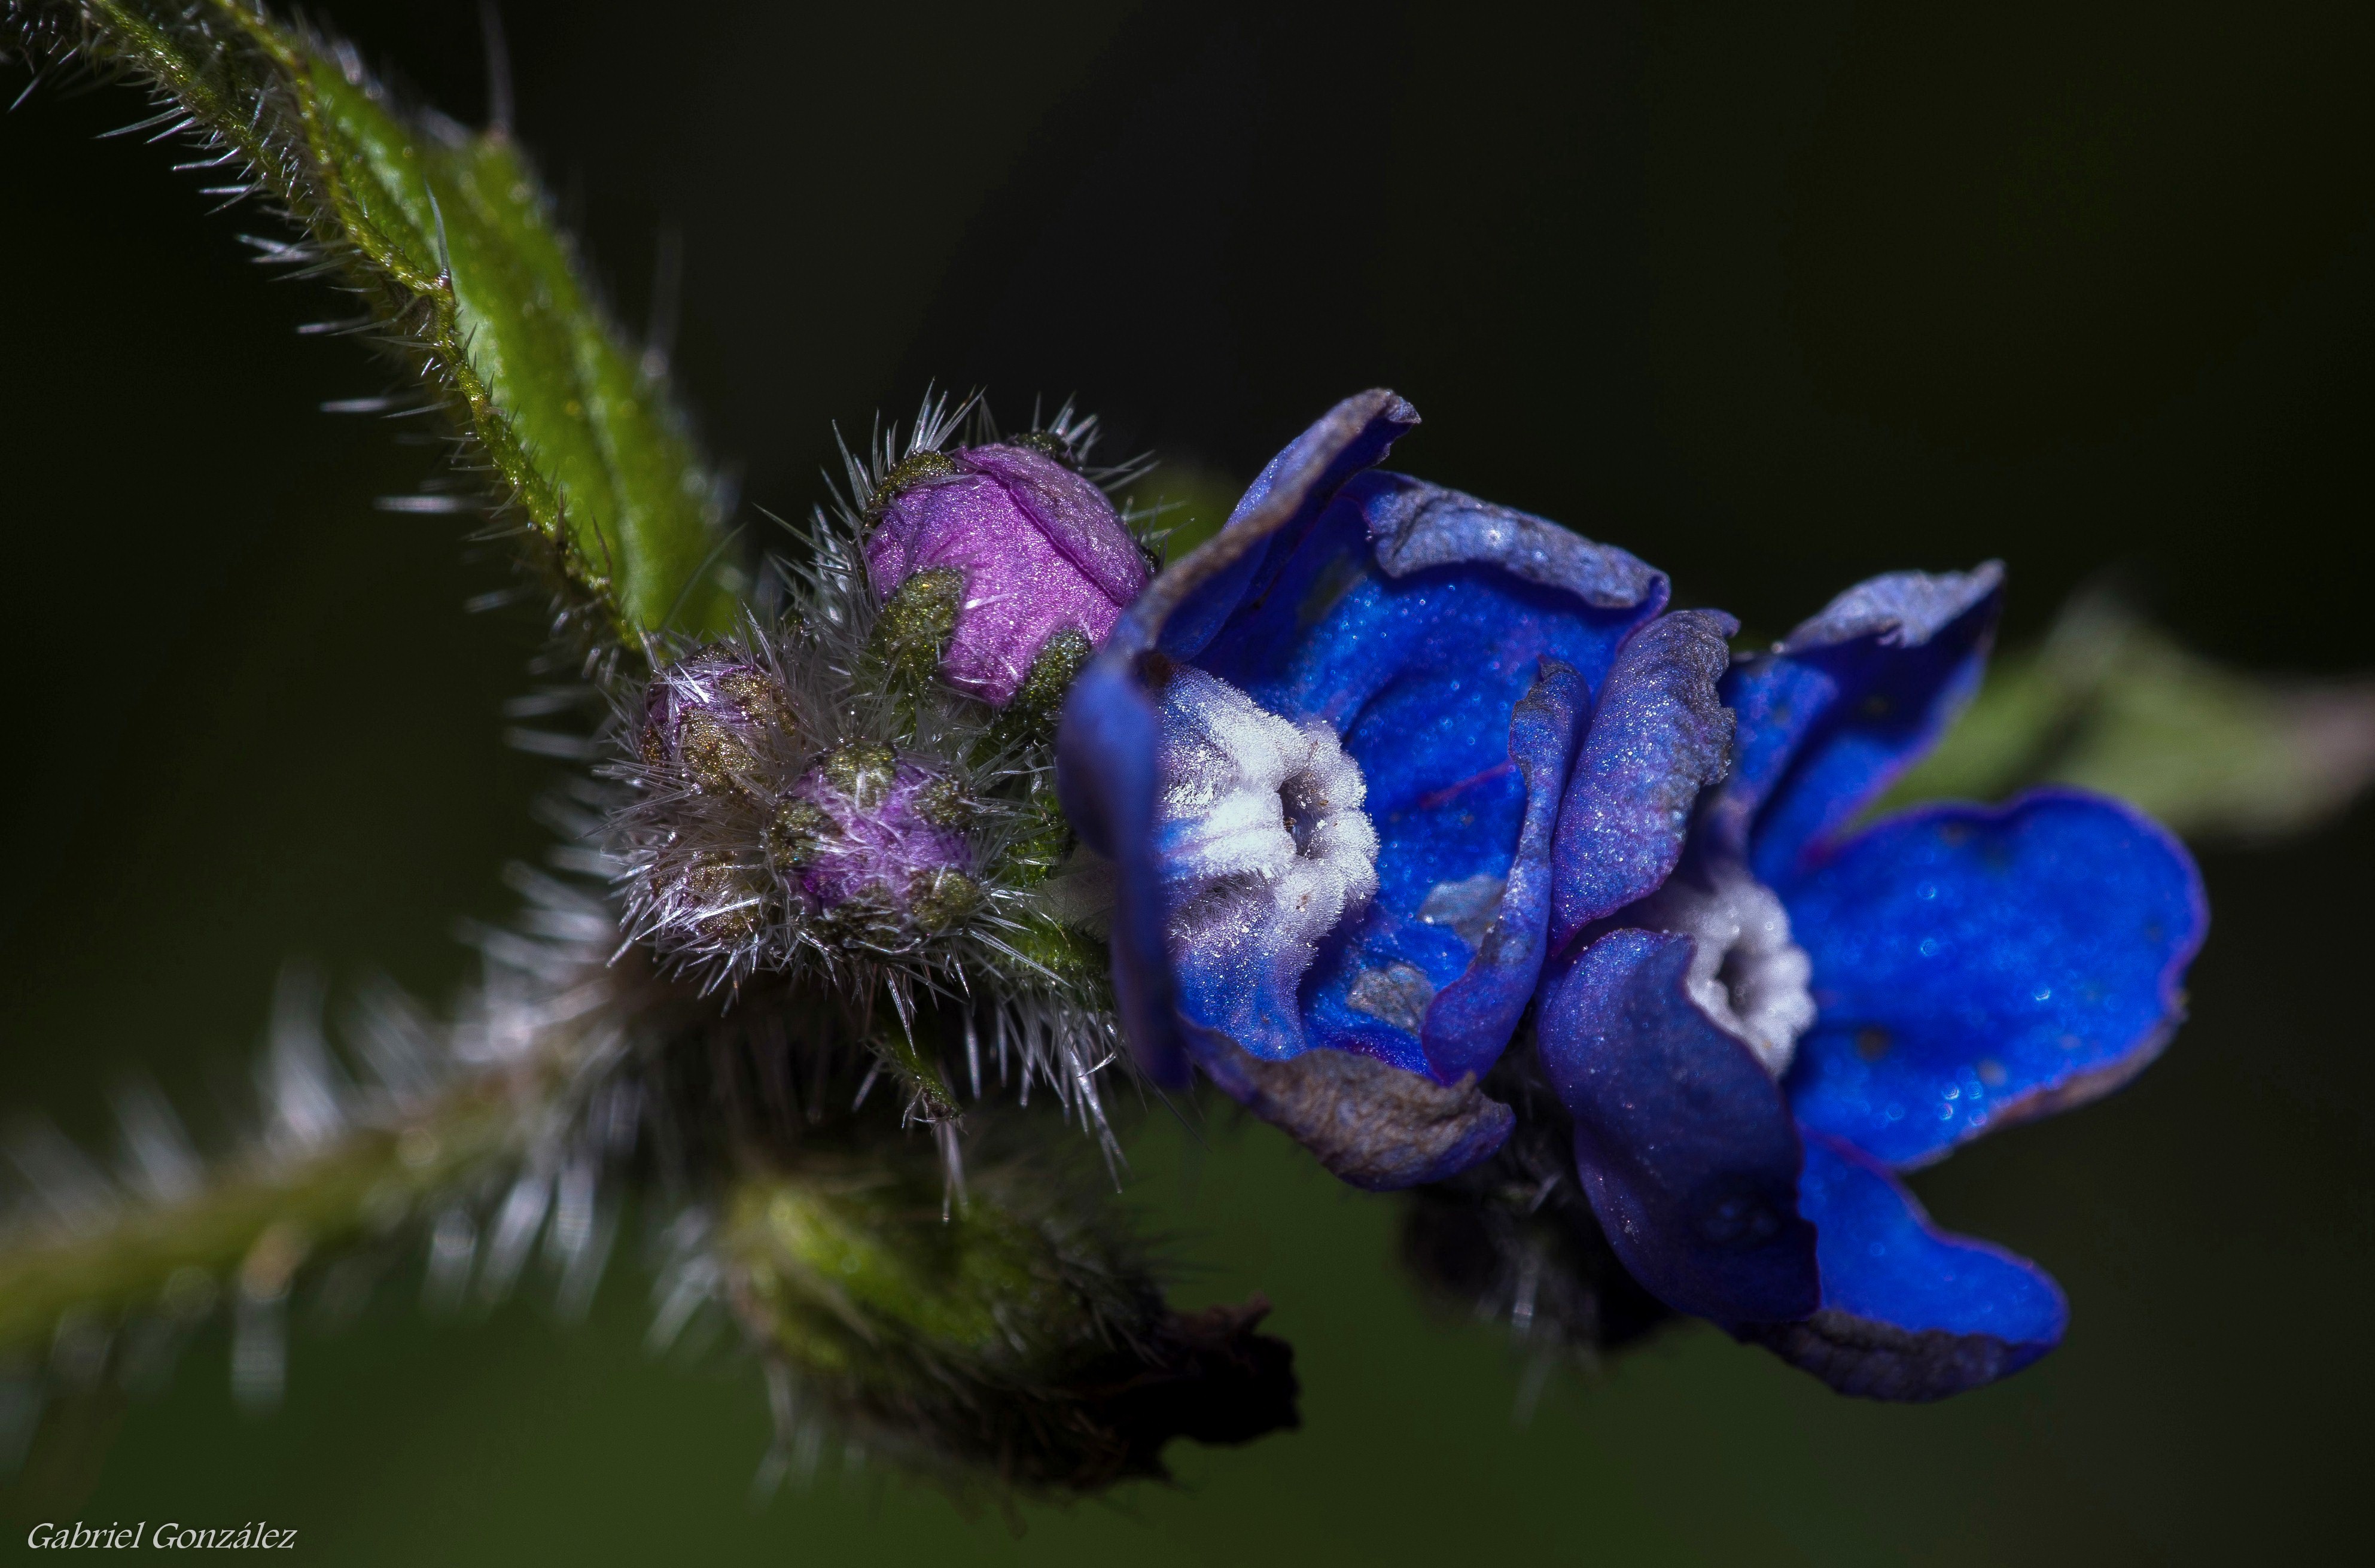
nature, blossom, plant, photography, flower, petal, insect, macro, botany, blue, flora, wildflower, flowers, close up, naturaleza, flores, ggl1, gaby1, xovesphoto, gphoto, raynox250, pentaxk30, tamron28105, macro photography, flowering plant, land plant